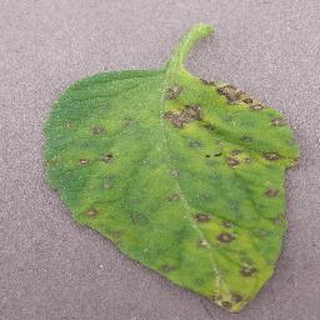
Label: tomato_septoria_leaf_spot